Elizabeth Mayer-Davis

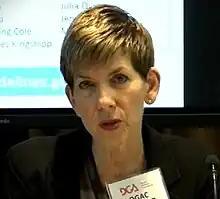
Mayer-Davis speaks to the US Department of Agriculture in 2019

Elizabeth "Beth" Mayer-Davis is an American nutritionist who is the Cary C. Boshamer Distinguished Professor at the UNC Gillings School of Global Public Health. She is the Director of the University of North Carolina at Chapel Hill Nutrition Obesity Research Center, and Dean of the UNC Graduate School. She has sought to better understand diabetes. She was awarded the 2019 American Diabetes Association Kelly West Award.